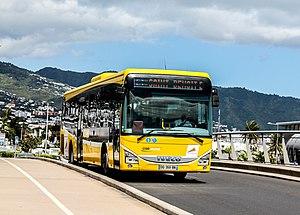
Iveco Crossway LE de Moutoussamy &amp
Car jaune est le réseau d'autocars interurbain actif sur l'île de La Réunion, département d'outre-mer français dans le Sud-Ouest de l'océan Indien. Les véhicules utilisés sur ses dix-sept lignes sont de couleur jaune, d'où le nom commercial d'exploitation.
Car jaune est le réseau d'autocars interurbain actif sur l'île de La Réunion, département d'outre-mer français dans le Sud-Ouest de l'océan Indien. Les véhicules utilisés sur ses dix-sept lignes sont de couleur jaune, d'où le nom commercial d'exploitation.